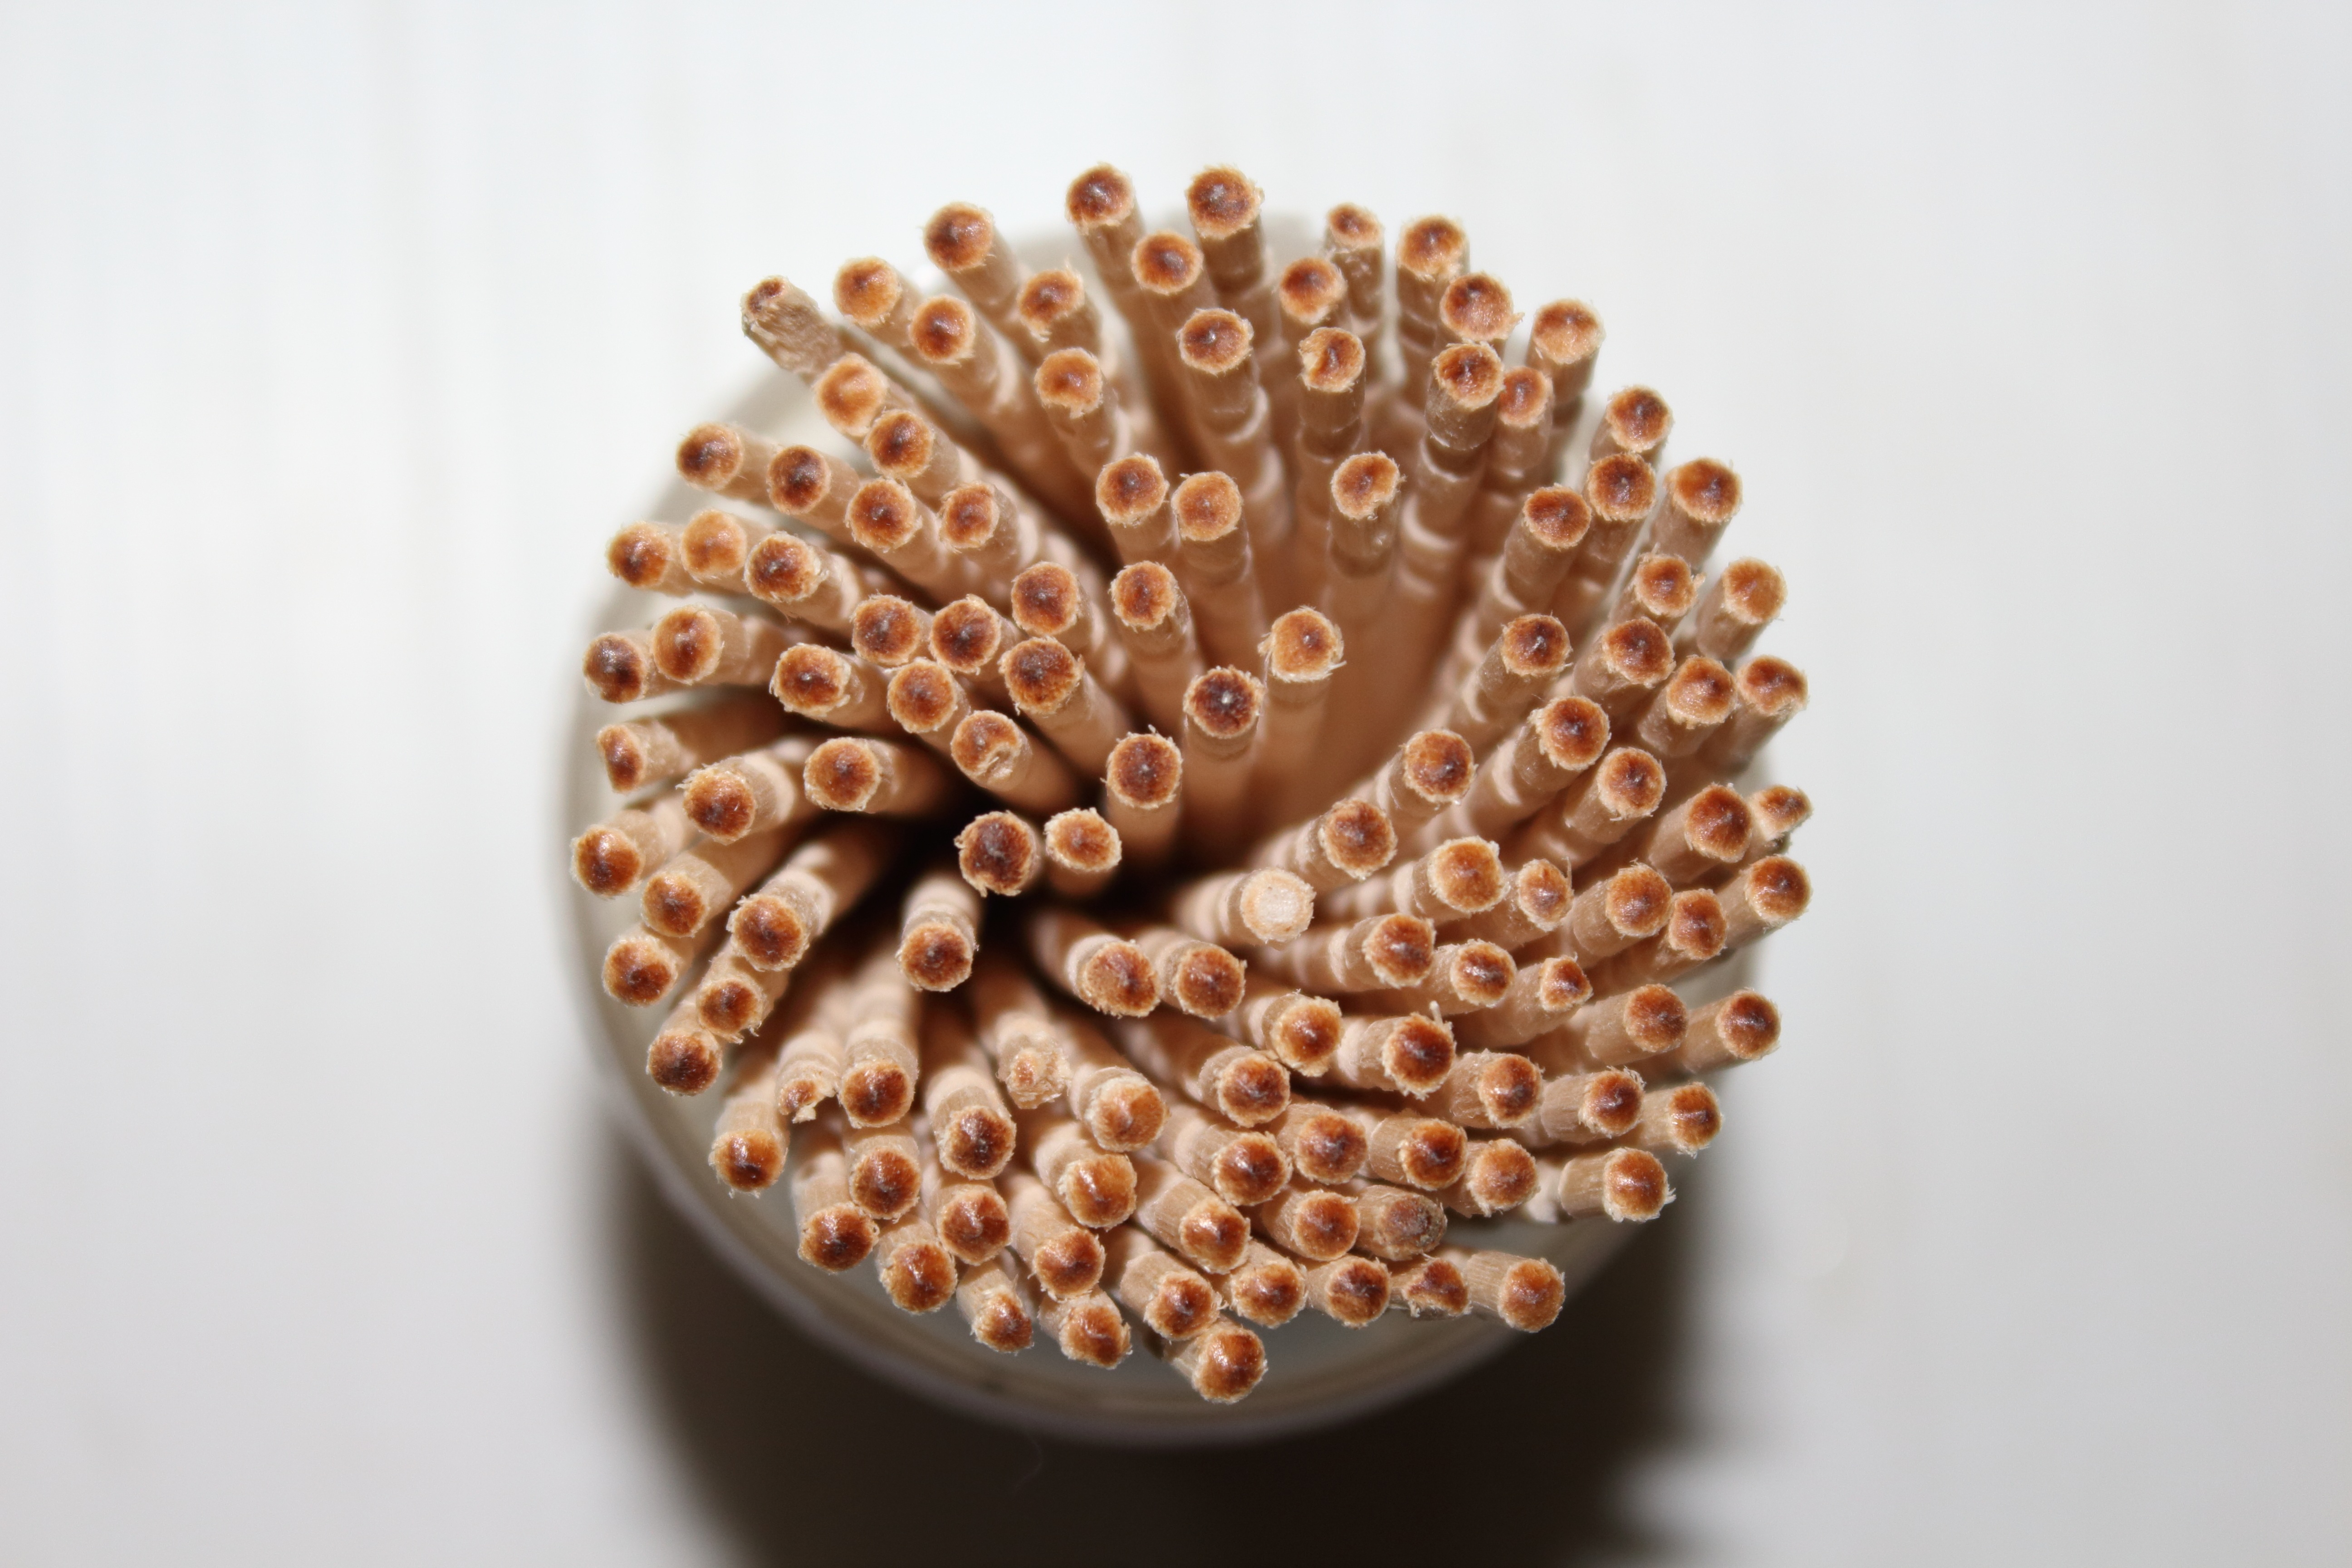
pattern, material, coral, seashell, design, macro photography